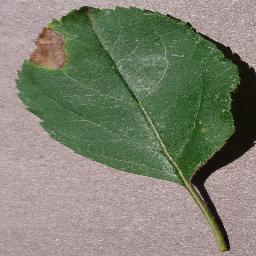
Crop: apple
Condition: black_rot